D'Oyly Carte Island

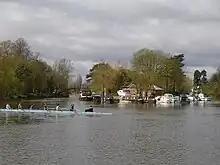
Residential narrowboats pictured in front of D'Oyly Carte Island looking west from Desborough Island

D'Oyly Carte Island is a small private island in the River Thames, England, administratively and historically part of Weybridge, near its other inhabited islands and near part of Old Shepperton, on the reach above Sunbury Lock, 200 metres downstream from Shepperton Lock. Before 1890 the island was known as Folly Eyot. The impresario Richard D'Oyly Carte bought the island in about 1890 and built the 13-bedroom Eyot House on the property, completed in 1898. His widow sold the island, and it was last sold in 2021.